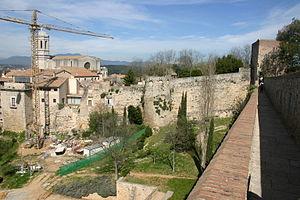
Muraille de Gerone City: Girona, Catalonia (Spain) Author: User:Yearofthedragon